Yoshiwara-honchō Station

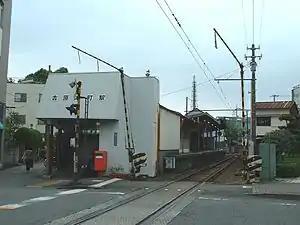
Yoshiwara-honchō Station in September 2003

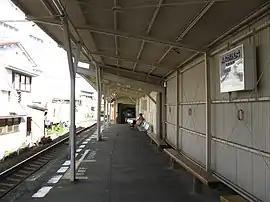
Platform

Yoshiwara-honchō Station is served by the Gakunan Railway Line, and is located 2.7 kilometers from the terminal of the line at .